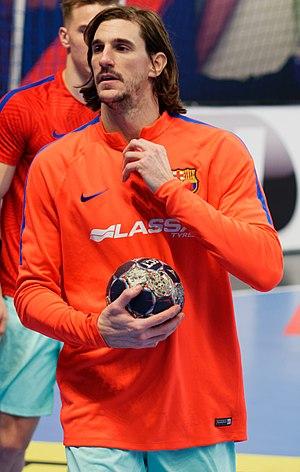
Rencontre de phase de groupe de la ligue des champions 2016-17 entre le PSG et le FC Barcelone. A Coubertin, le 12 novembre 2016. http://www.eurohandball.com/ec/cl/men/2016-17/match/2/006499/Paris+Saint-Germain+Handball
Viran Morros de Argila, né le 15 décembre 1983 à Barcelone, est un joueur de handball espagnol évoluant au poste d'arrière gauche ou, le plus souvent, de défenseur exclusif.